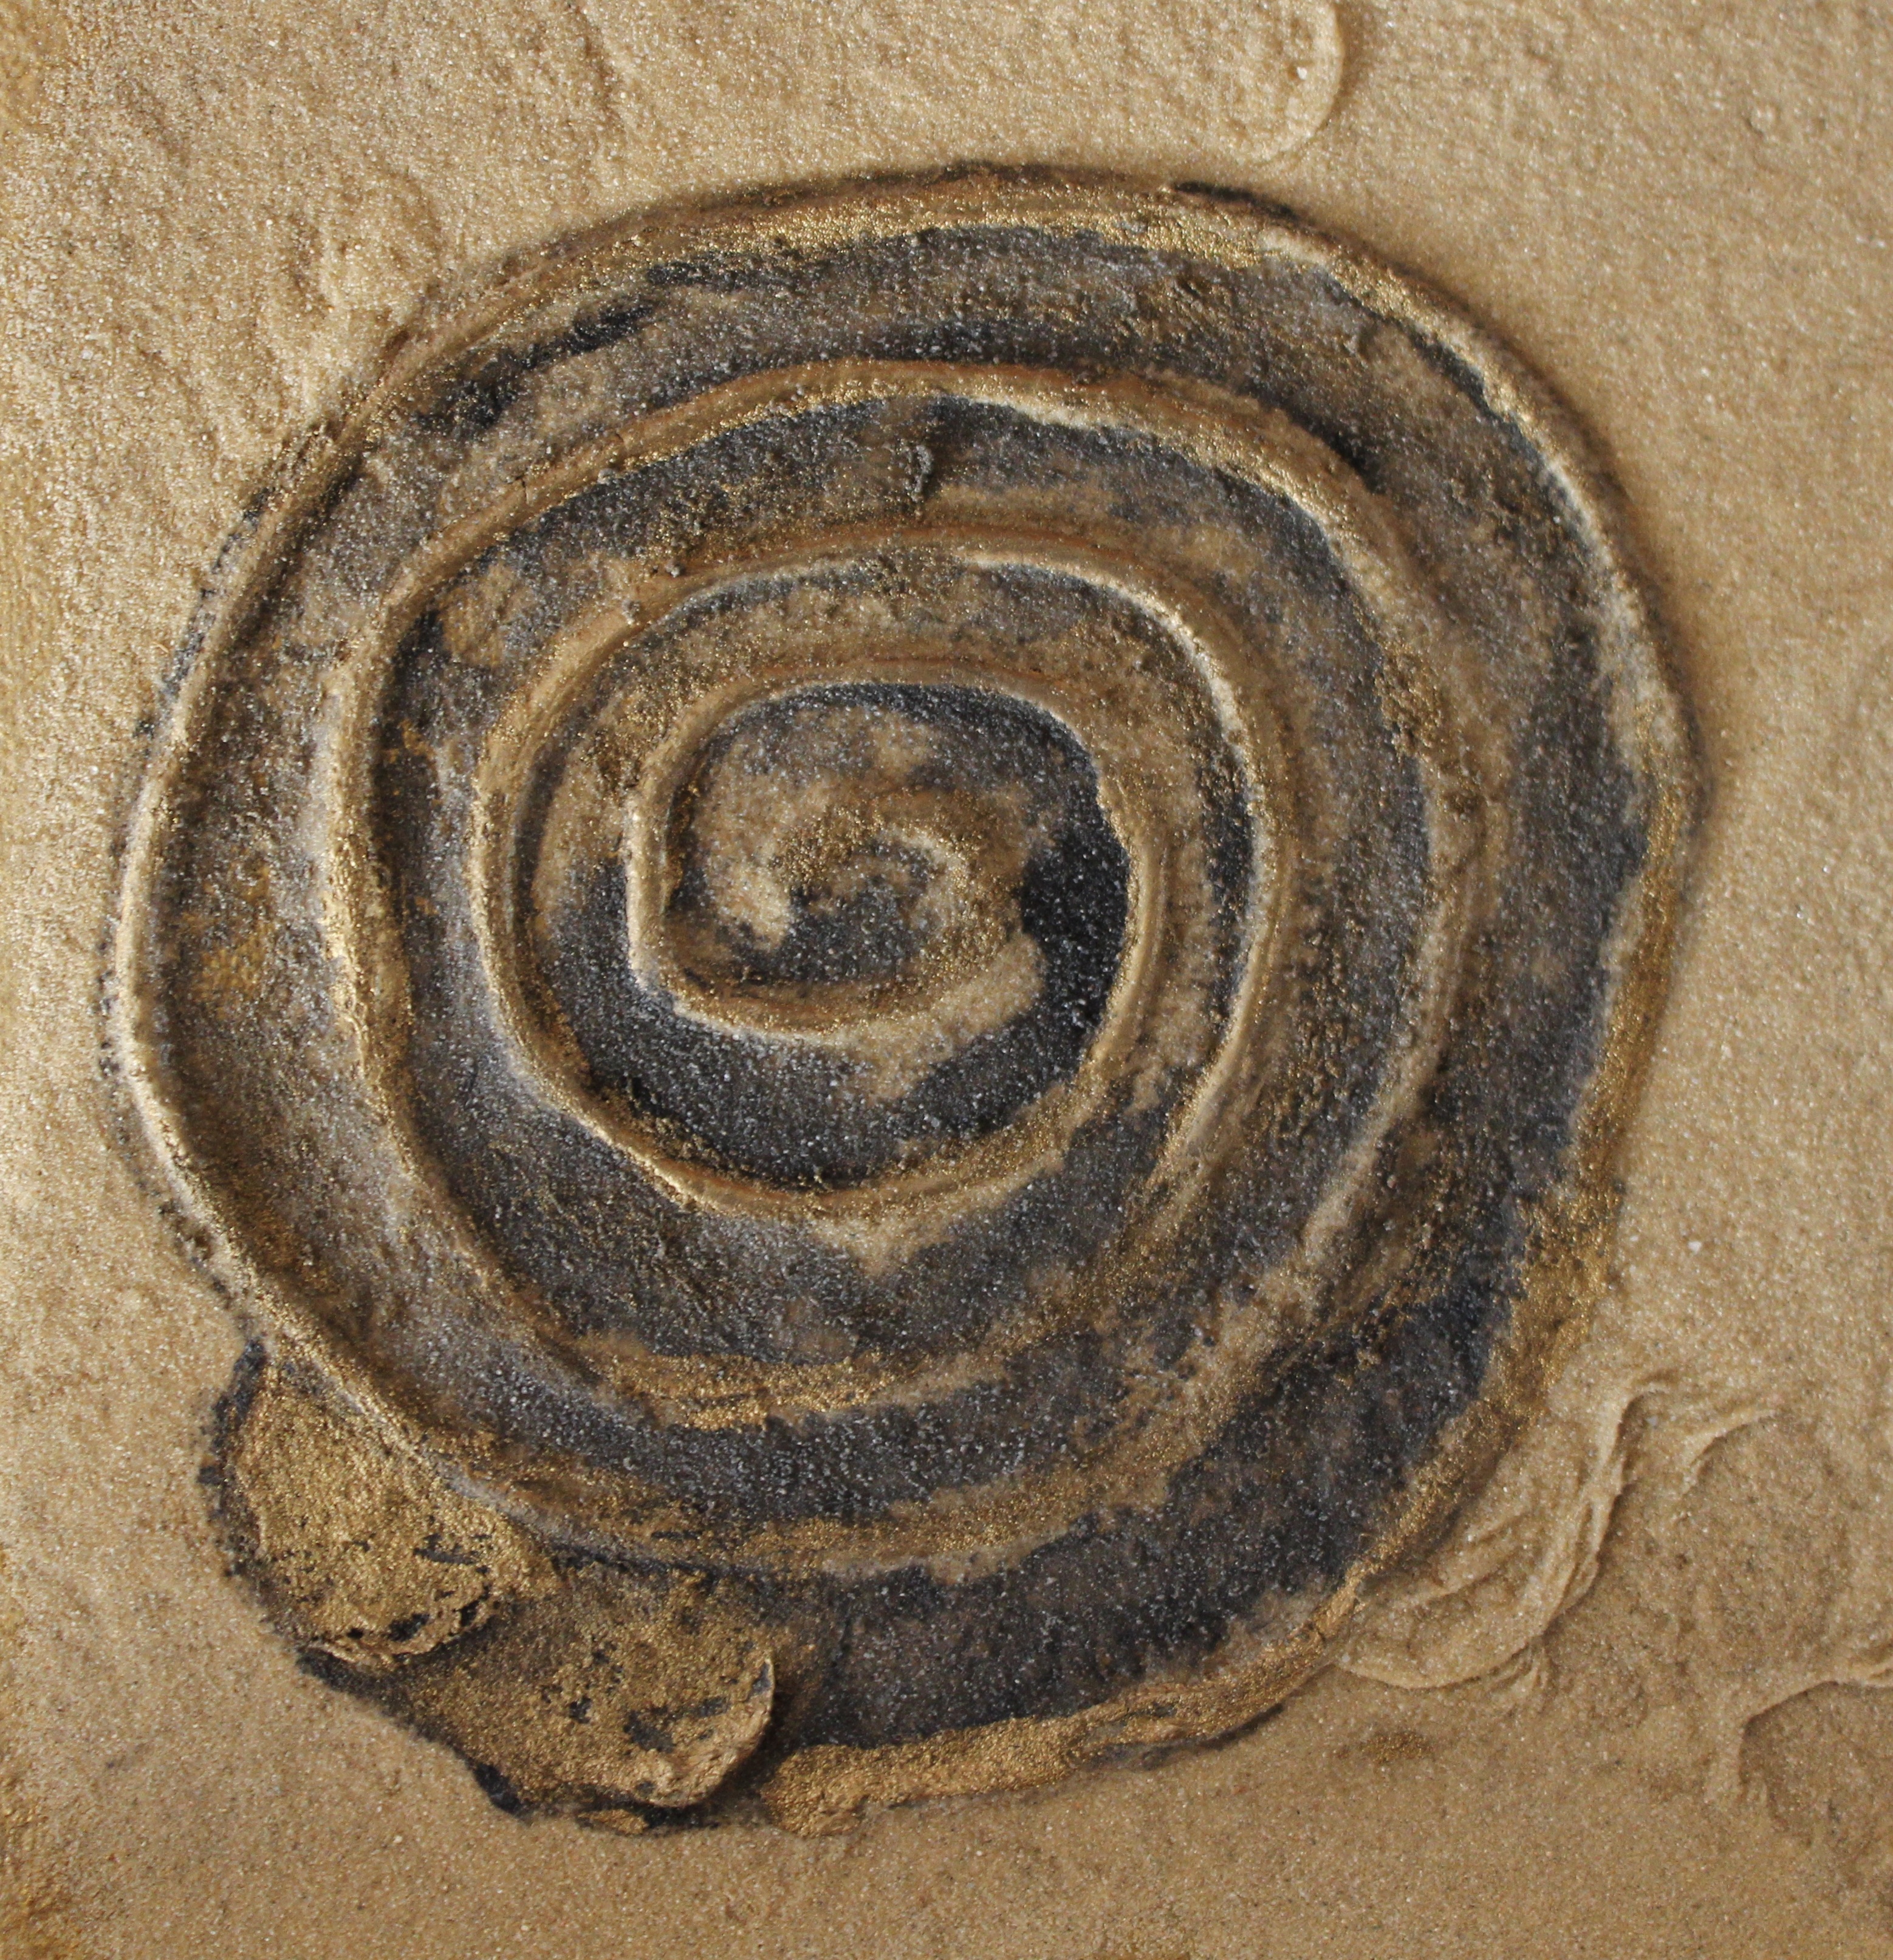
sand, abstract, wood, texture, spiral, decoration, soil, material, circle, art, snail, meditation, drawing, gold, inspiration, shape, flooring, eddy, sand picture